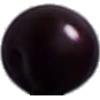
Label: cherry_wax_black